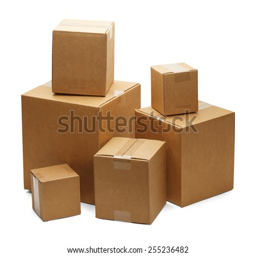
product category in a pile isolated on a white background .